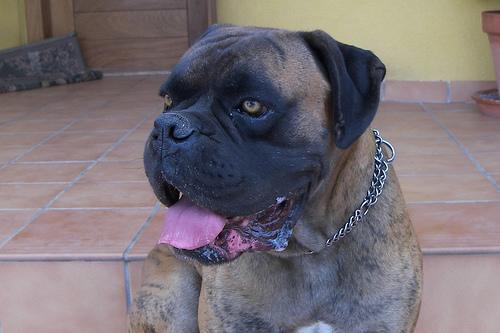
boxer